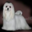
Label: dog